The American Revolution: A Global War

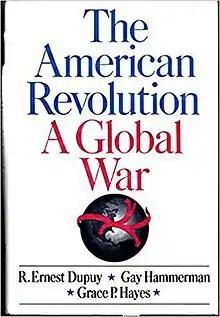
First edition

The American Revolution: A Global War is a 1977 non-fiction book by R. Ernest Dupuy, Gay Hammerman, and Grace P. Hayes. It was published through David McKay Publications and makes the argument that the American Revolutionary War should be seen primarily as an international world war between the European great powers. This is in contrast to the traditional American view of focusing mainly on the land-conflict between the colonials and the British Empire. The authors concentrate primarily on the European campaigns in which Britain faced the threat of an invasion from the Second Armada led by Spain and France. The global war also included the renewed Anglo-Dutch conflict, and the naval war in the Caribbean Sea and India.